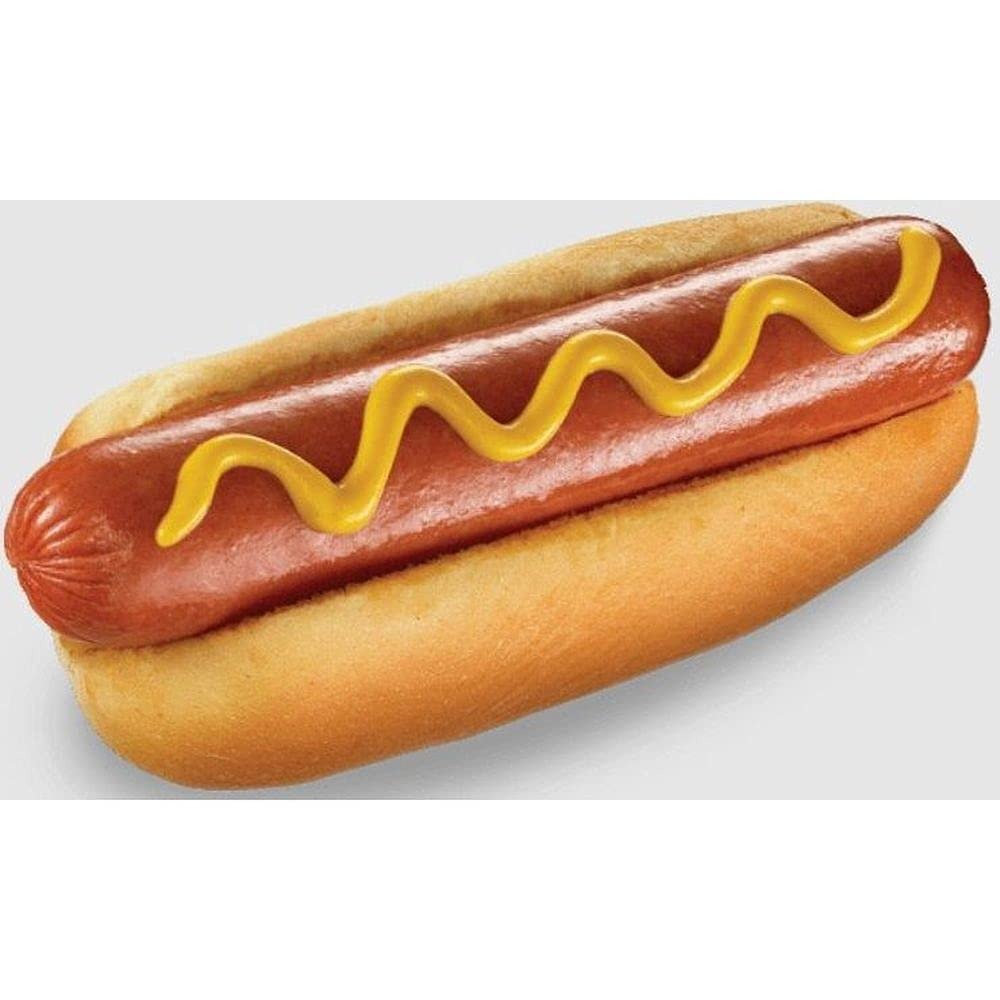
Item Name: Eisenberg Gourmet Beef Franks, 5 Pound - 2 per case.
Bullet Point: Beef Franks
Product Description: Eisenberg Gourmet Beef Franks
Value: 160.0
Unit: Ounce

Price: 141.25